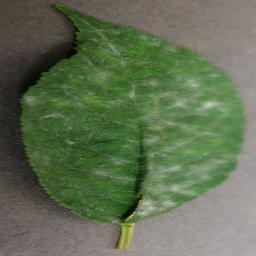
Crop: cherry
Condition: (including_sour)_powdery_mildew